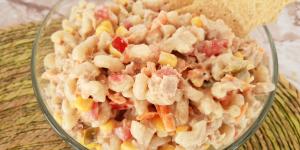
ensalada de coditos con atun